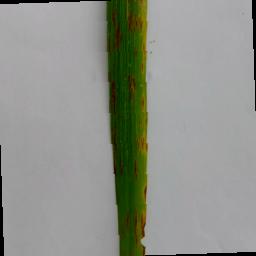
Label: Rice___Leaf_Blast